Fiorello La Guardia

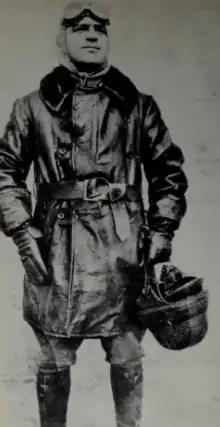
La Guardia wearing his aviator uniform, 1917

Raymond Willey, a friend of Achille and consular agent of Fiume, had La Guardia hired as a clerk in the Budapest consulate with a yearly salary of $100. In 1903, he was placed in charge of the agency in Fiume due to his knowledge of Italian and was commissioned as a consular agent on February 8, 1904. He resigned on May 31, 1906, and left Europe after failing to gain a promotion to consul-general in Fiume or an appointment as consul-general in Belgrade. He worked as an interpreter for the immigration services at Ellis Island from November 6, 1907, to 1910. He was a Croatian, Italian, and German interpreter and Felix Frankfurter, who met La Guardia during his time at Ellis Island, described him as "a gifted interpreter".